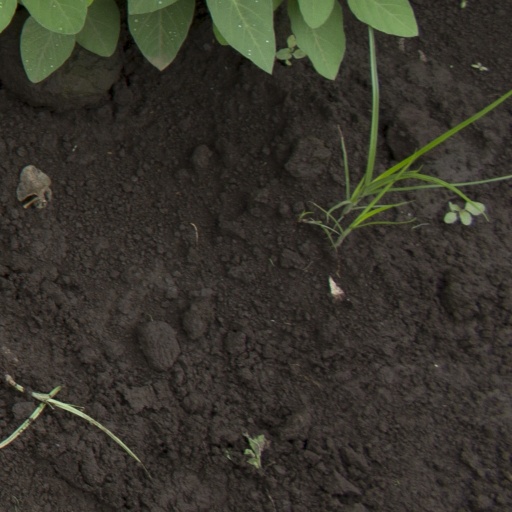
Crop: soybean